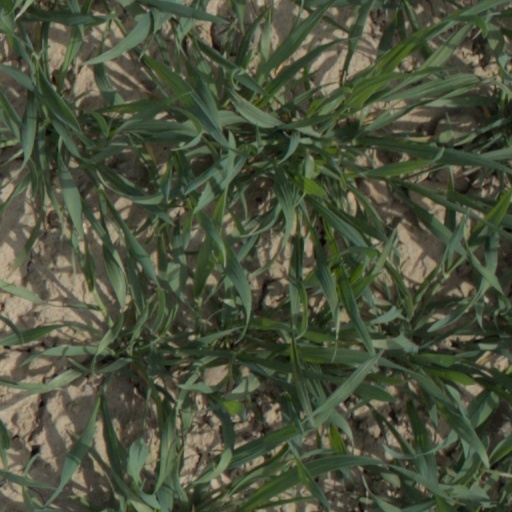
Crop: wheat